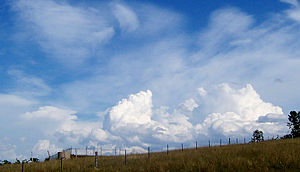
Cumulus castellanus
Cumulus castellanus.
Cumulus castellanus er en type cumulussky, der er karakteristisk, fordi det viser flere 'tårne' rejse sig fra dens top, hvilket indikerer voldsom lodret luftbevægelse. Cumulus castellanus-skyer er forbundet med dannelsen af tårnhøje cumulus-skyer, og tilsvarende kan de være en indikator for byger og tordenvejr. Den Meteorologiske Verdensorganisation og American Meteorological Society anerkender ikke cumulus castellanus som en særskilt art, men klassificerer i stedet alle tårnhøje cumulus skyer som Cumulus Congestus.